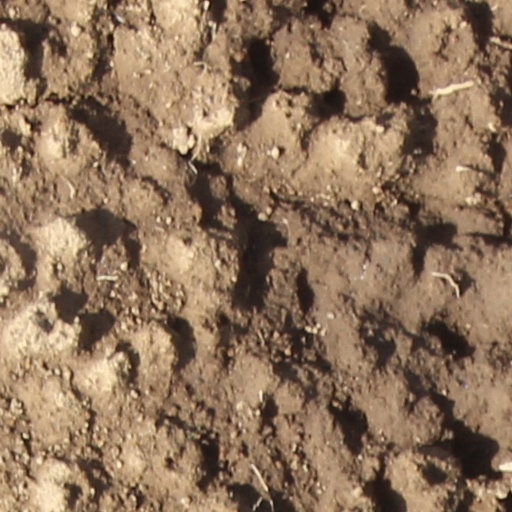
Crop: wheat